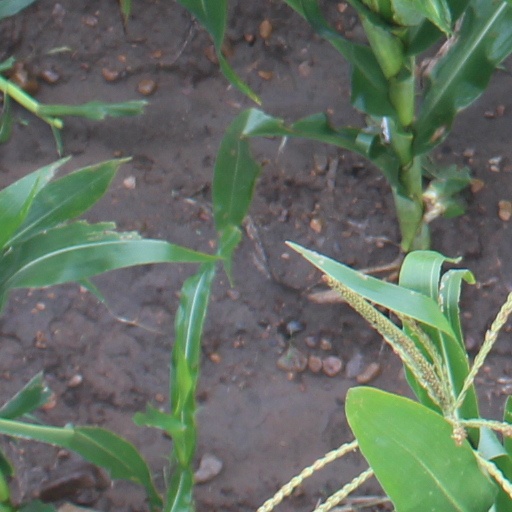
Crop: maize; corn